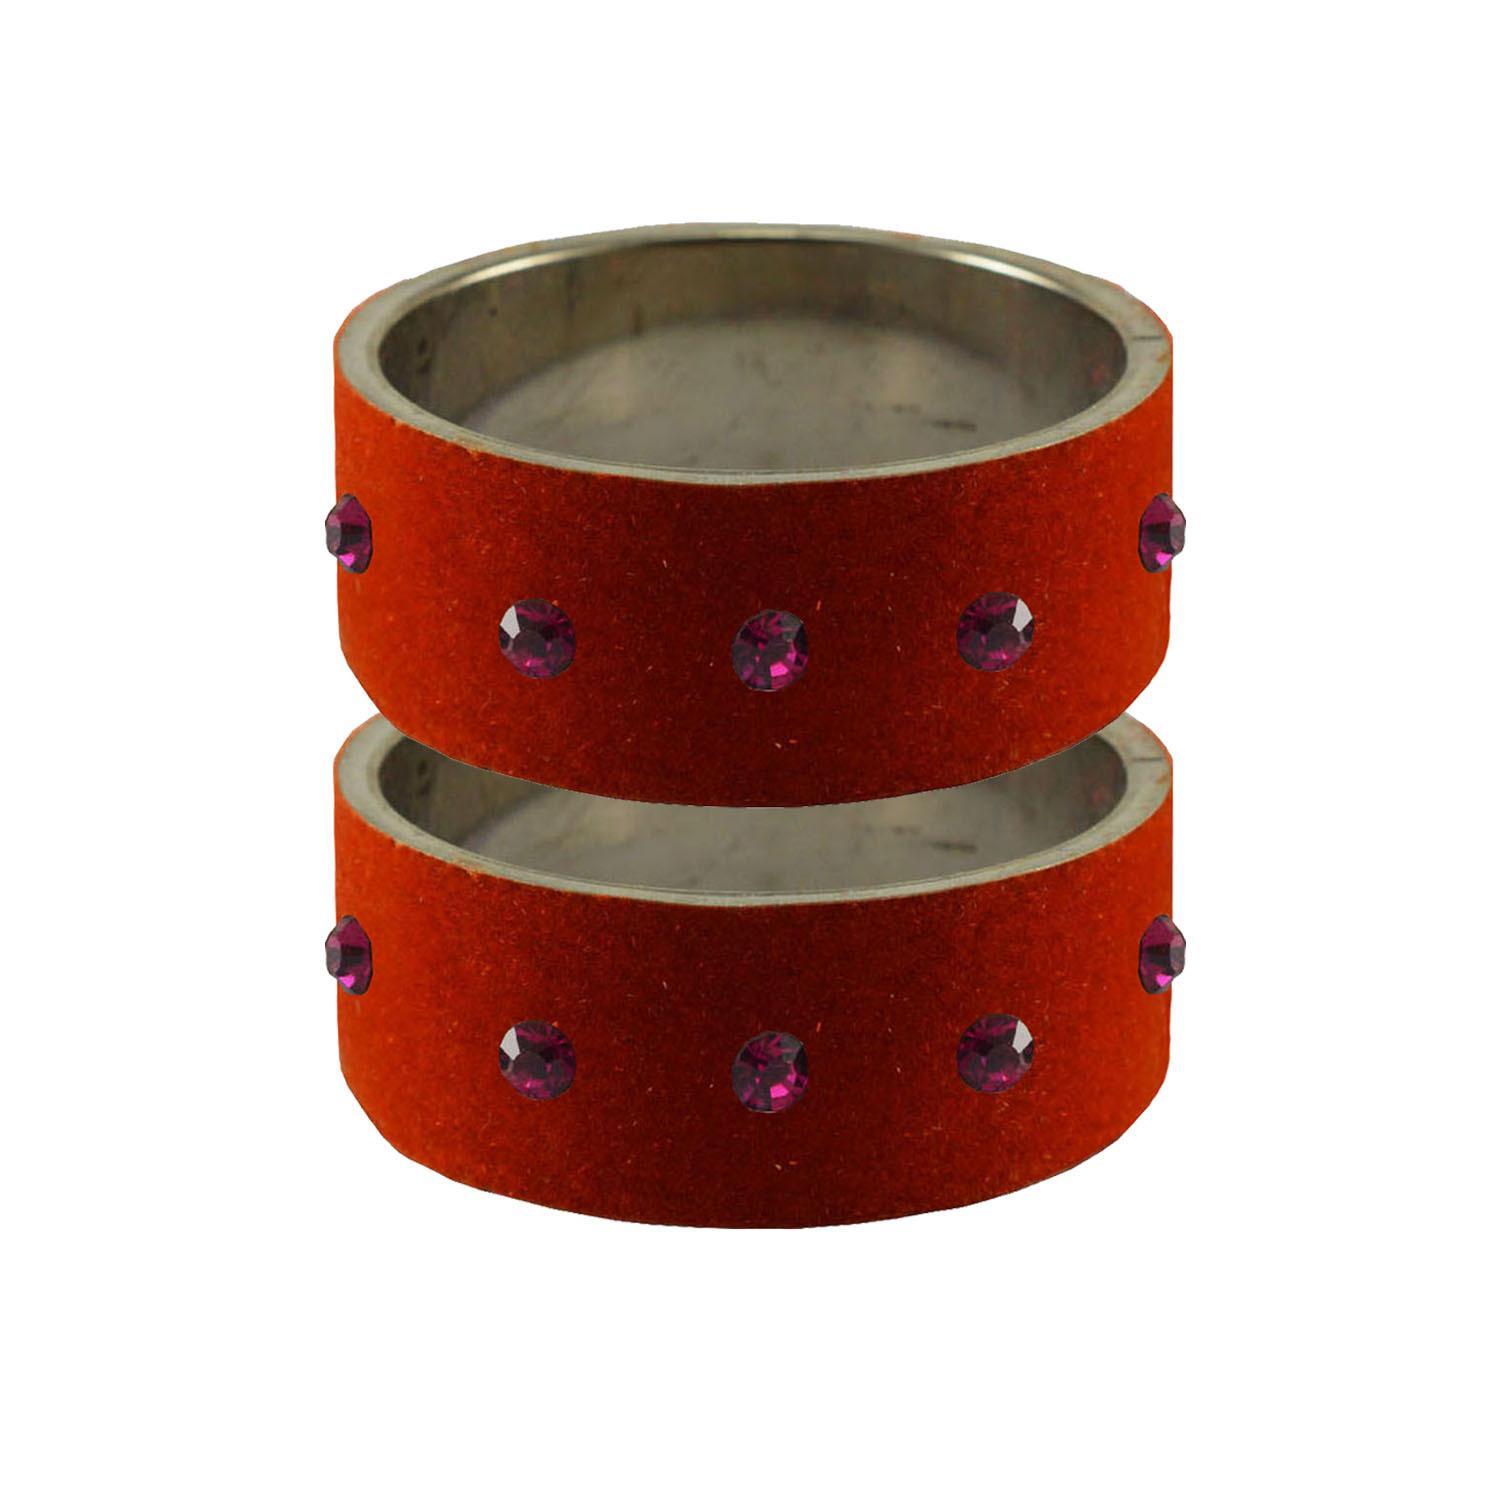
Vidhya Kangan Orange Stone Stud Brass Bangle
Type: Bracelets & Bangles
Brand: Vidhya Kangan
Price: Rs. 560
 Orange Stone Stud Brass Bangle ,Size - 2.4,2.6,2.8,2.10 ,Material- Brass ,Pack Of - 2 ,Color- Orange ,Work- Stone Stud ,Item- Bangle ,SKU- ban11730
Included: Pack of 2